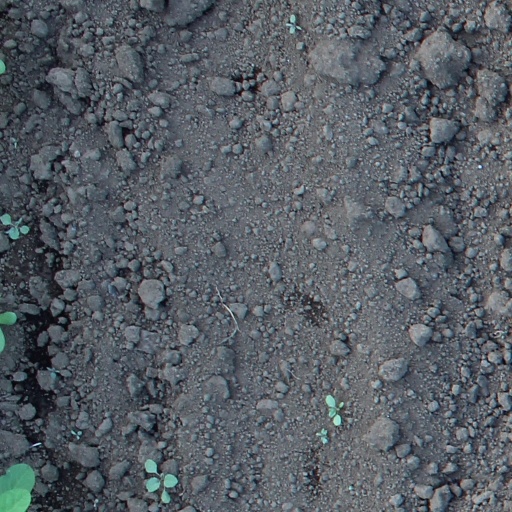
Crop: soybean